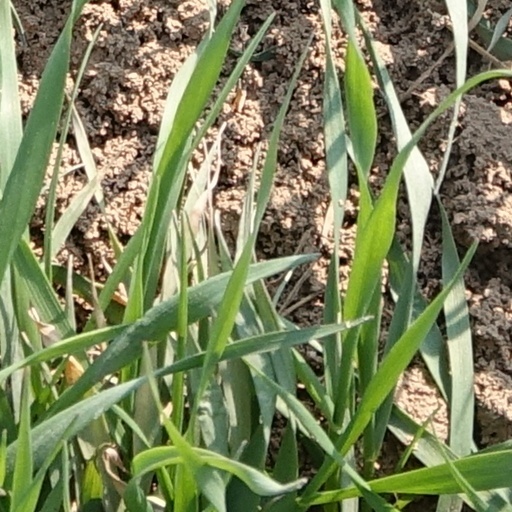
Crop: wheat